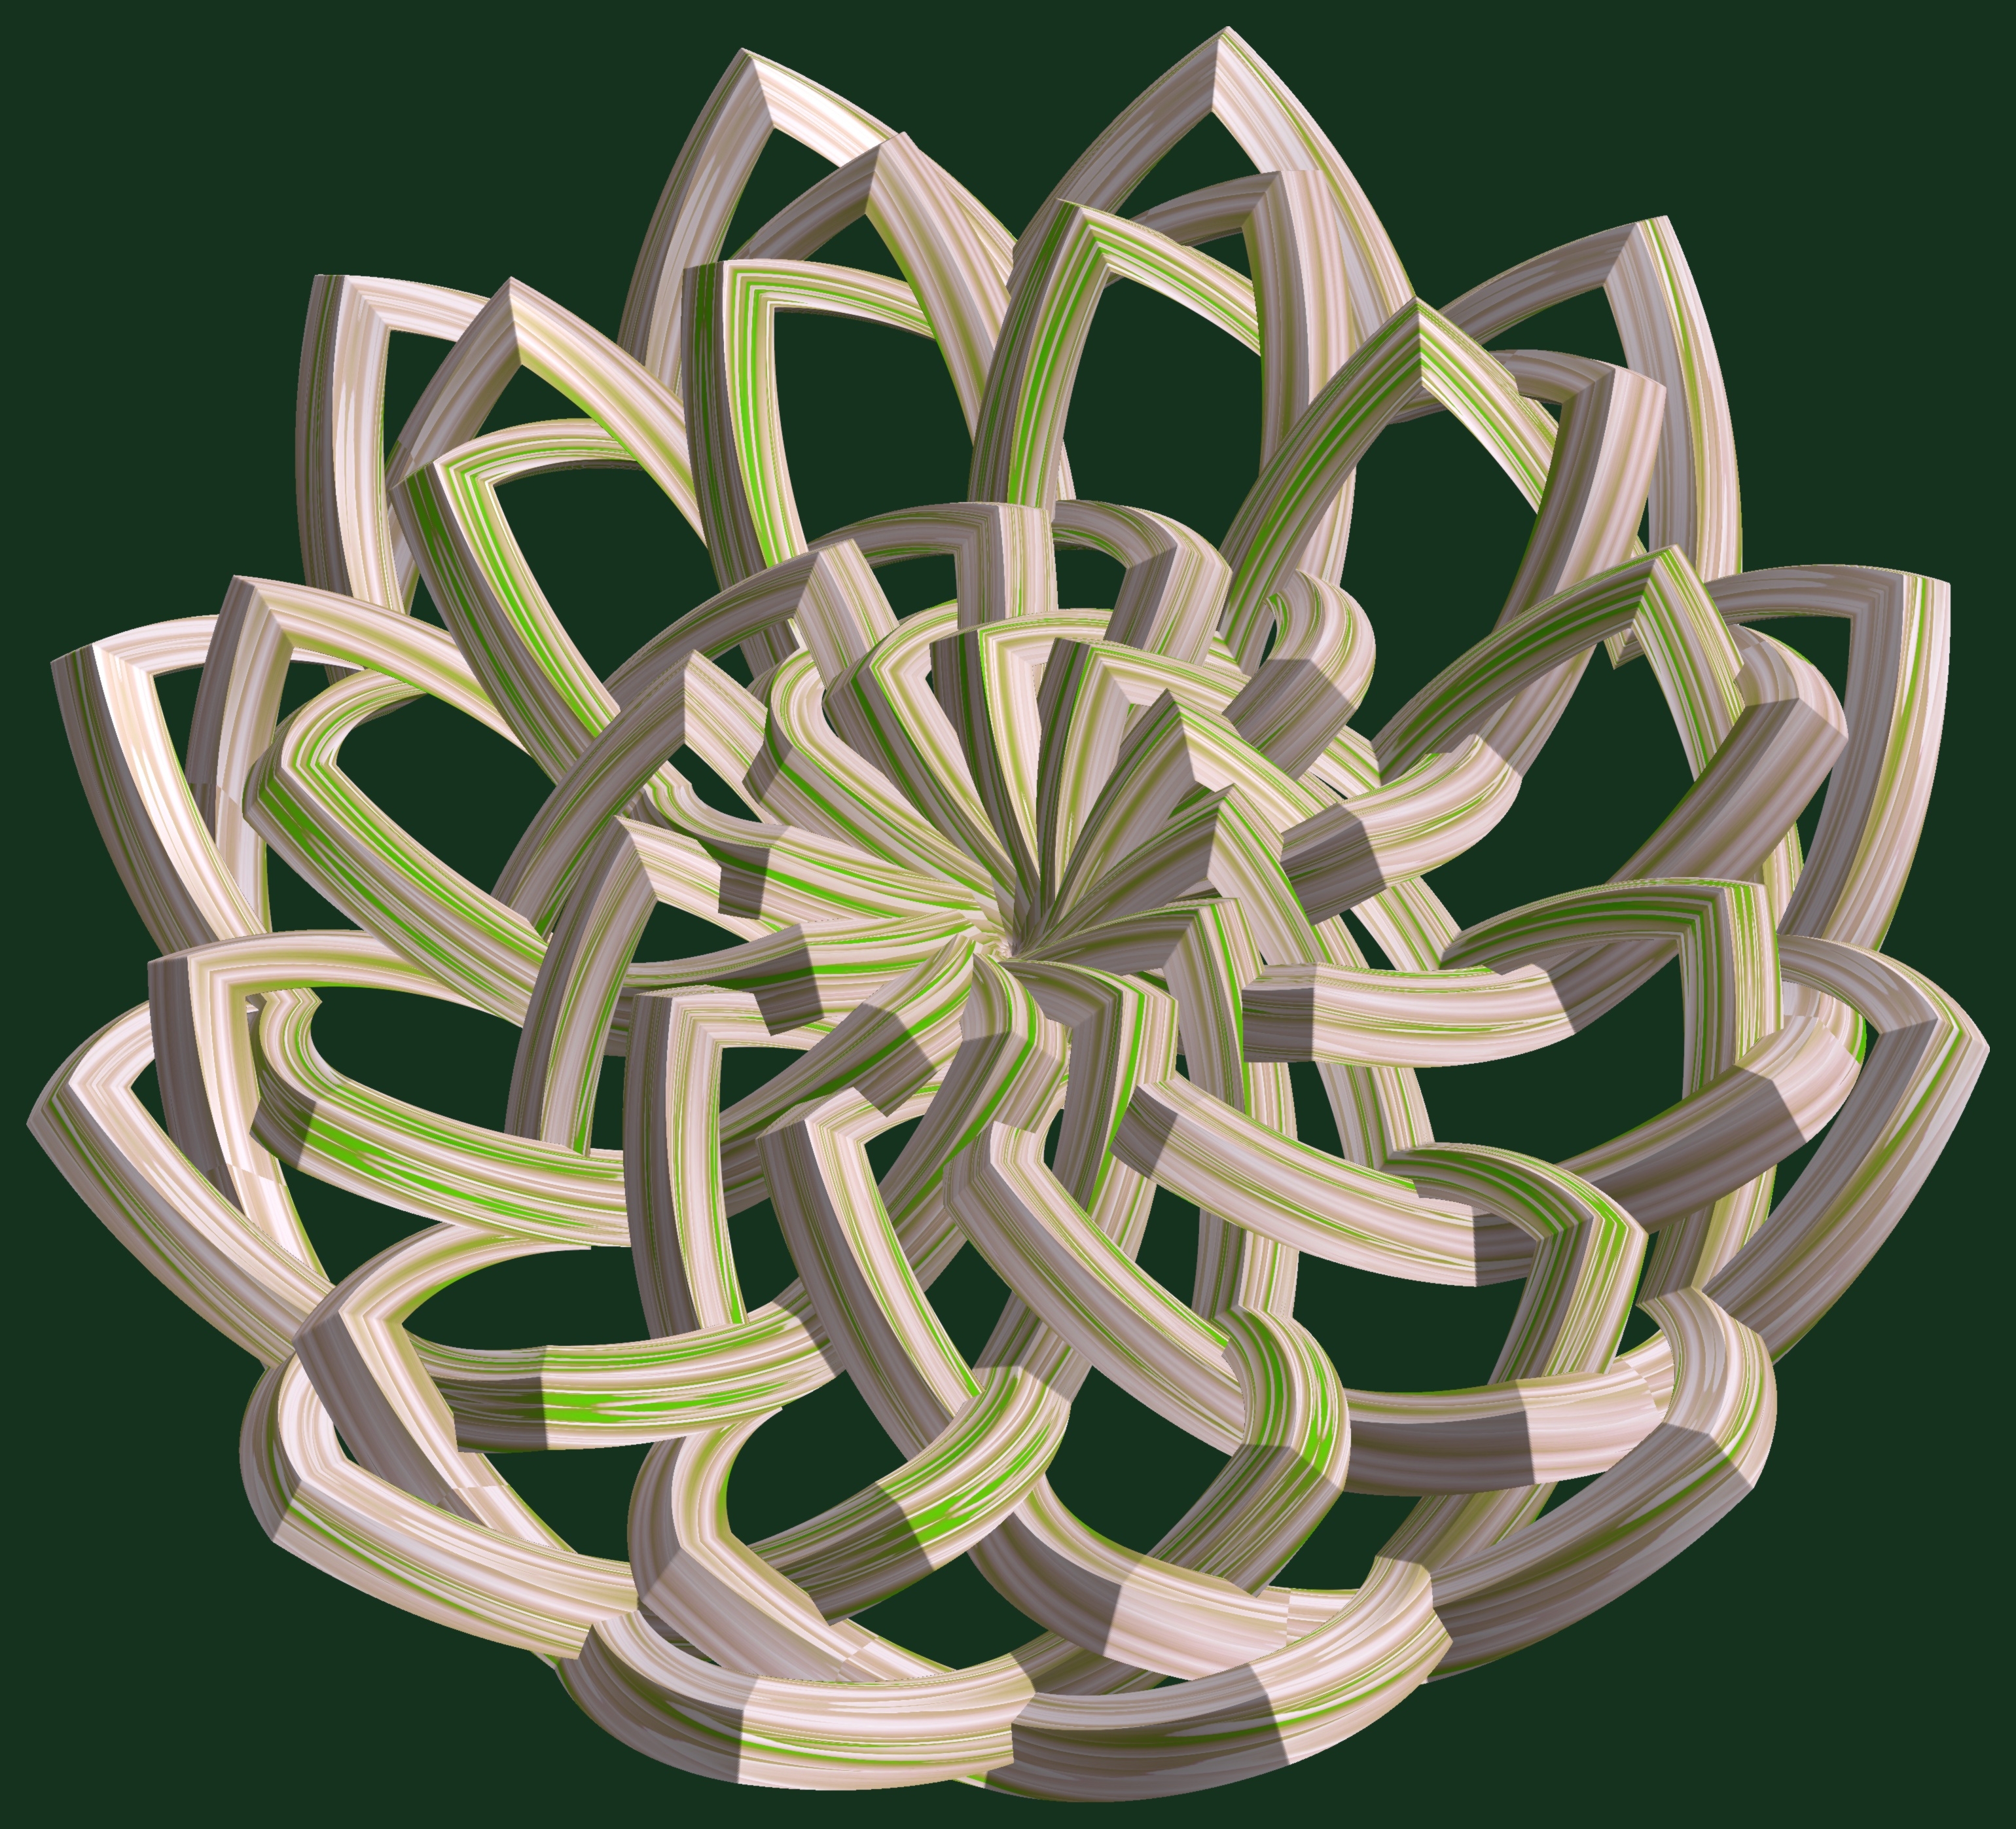
abstract, structure, wheel, texture, flower, pattern, geometry, circle, sculpture, art, design, symmetry, 3d, graphic, shape, torus, mathematica, cg, parametricplot3d, code, program, algorithm, mapping, geometricsculpture